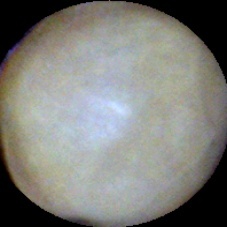
Label: Intact